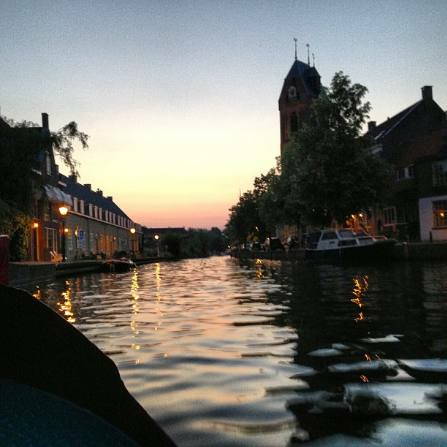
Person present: No